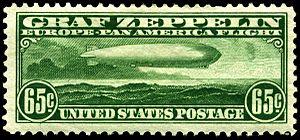
Le LZ 127 Graf Zeppelin est un dirigeable allemand ayant servi au transport de passagers de 1928 à 1937.